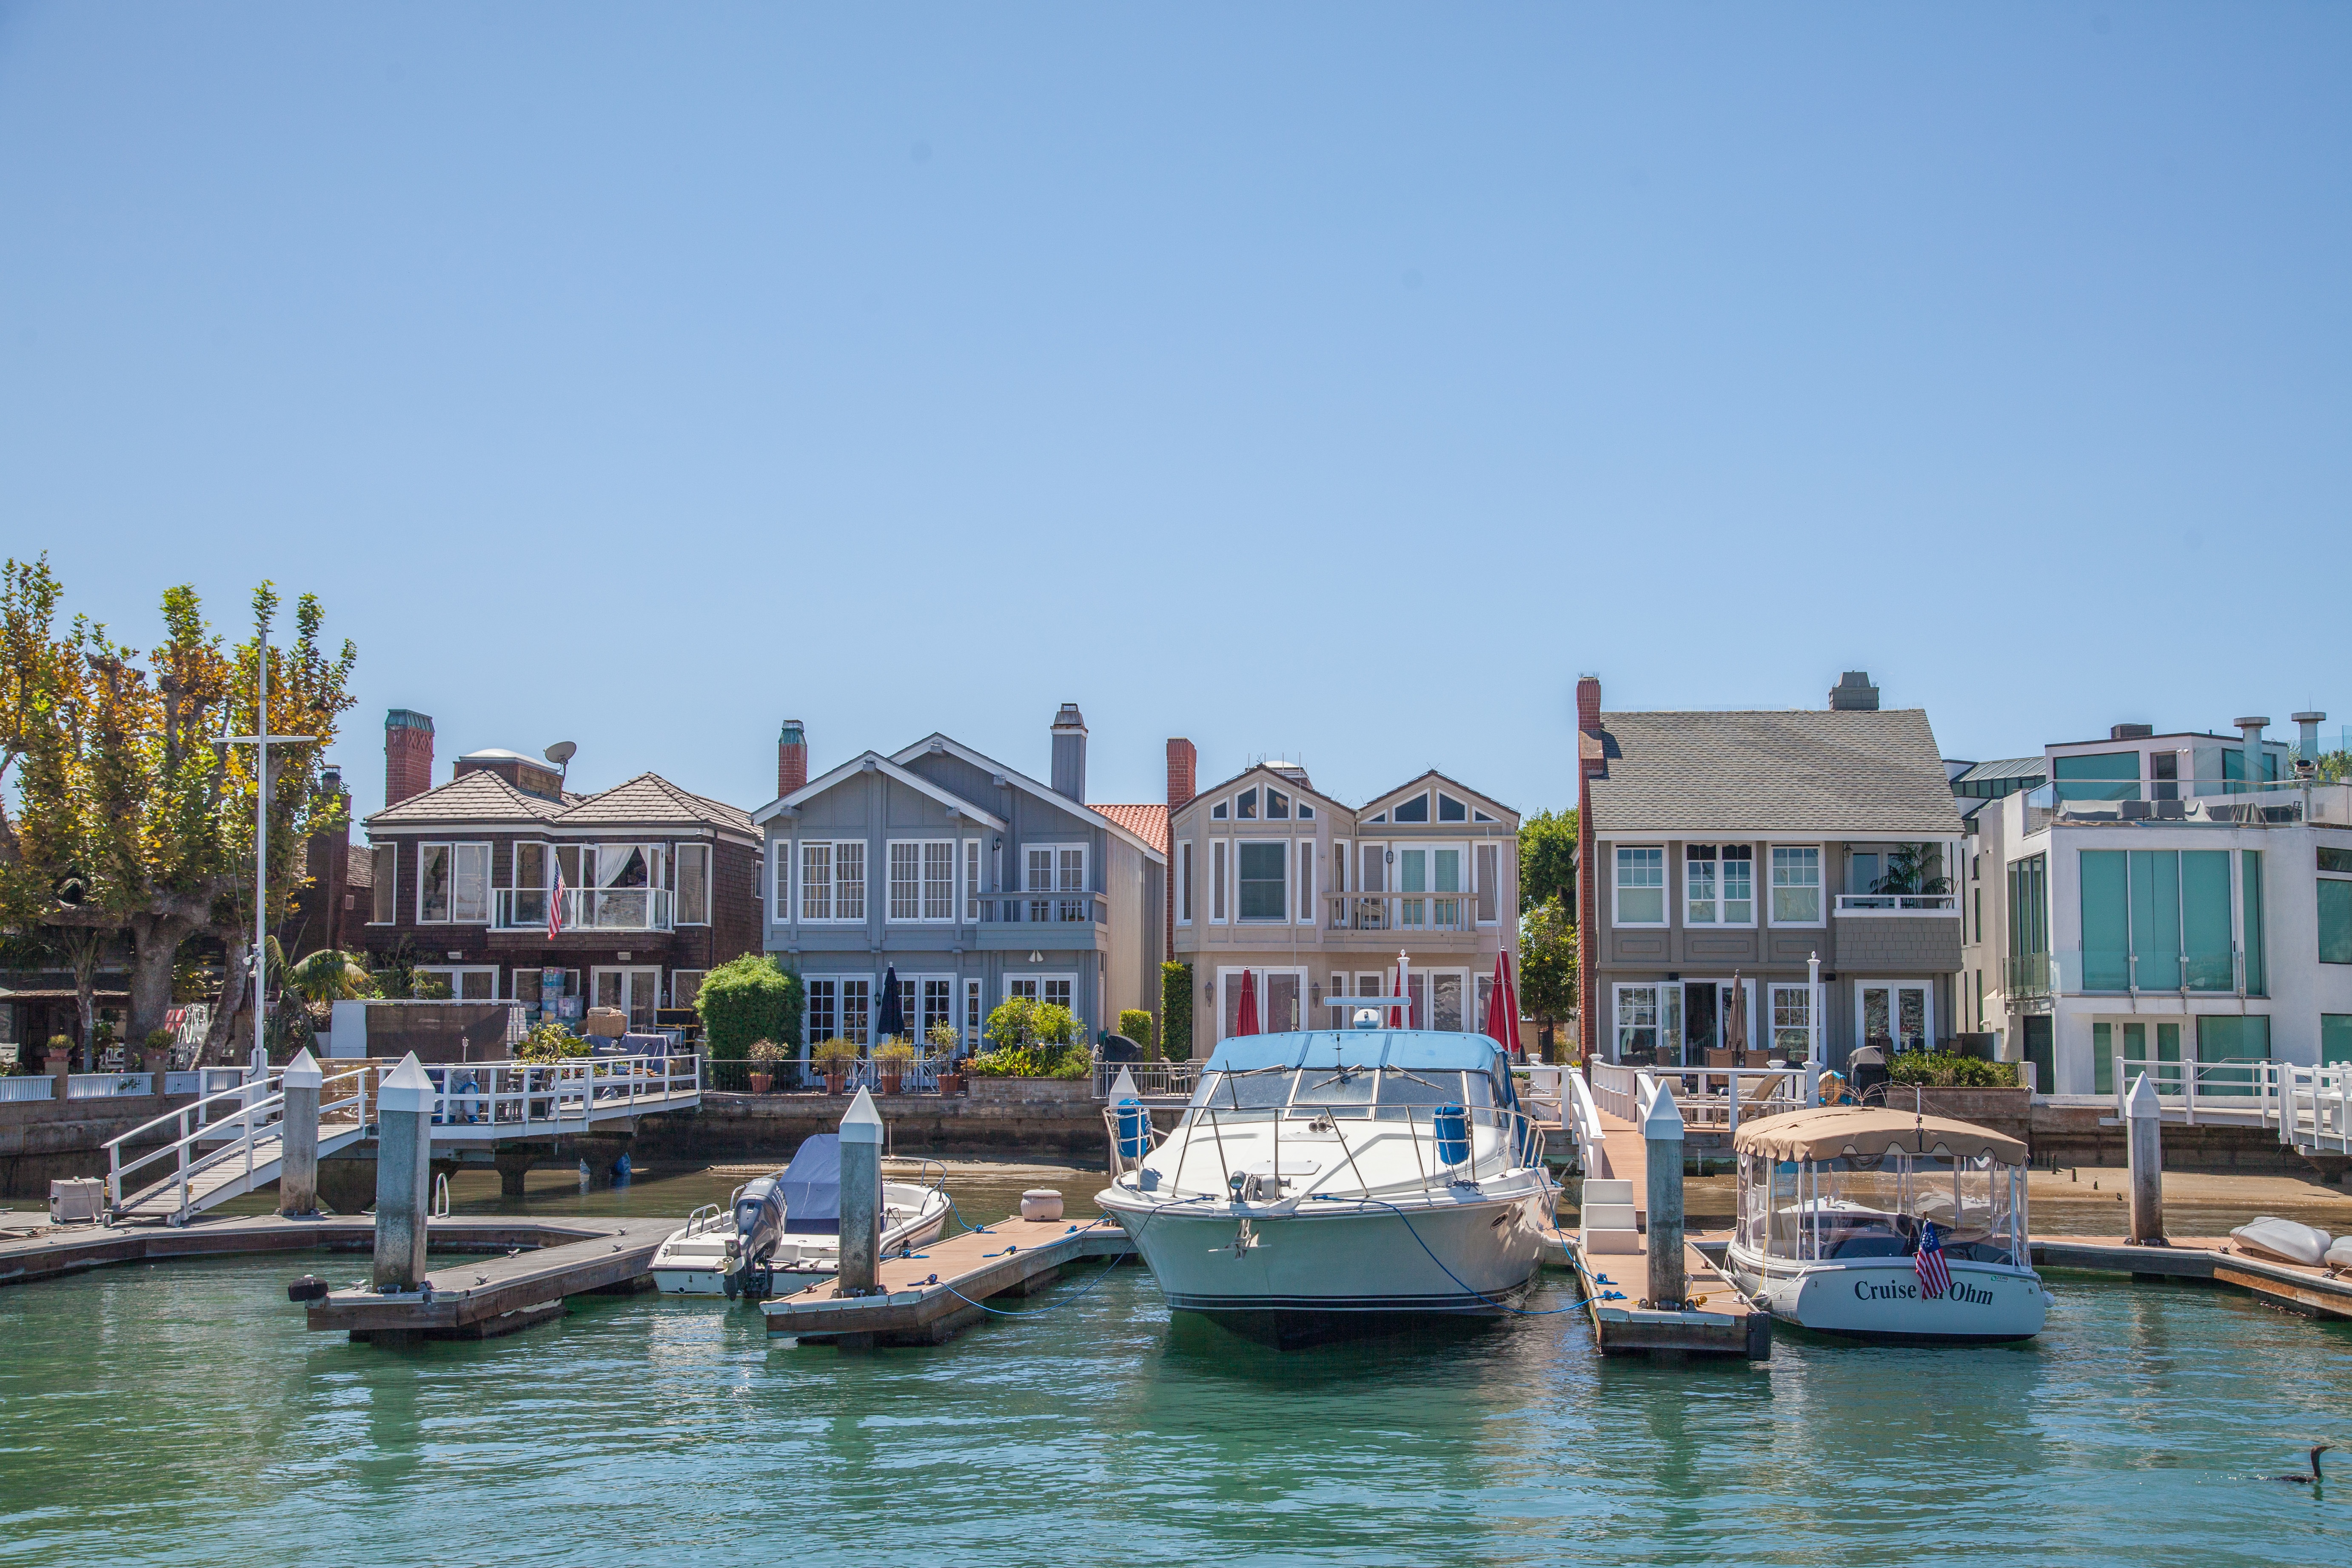
sea, dock, boat, town, canal, vacation, vehicle, bay, marina, waterway, resort, channel, landform